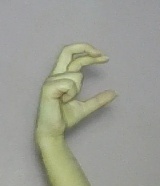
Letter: thal